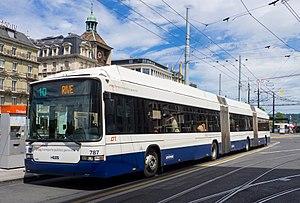
Le Hess lighTram est un bus bi-articulé produit soit en tant que trolleybus soit en tant que bus hybride-électrique. Le châssis ainsi que la carrosserie sont produits par l'entreprise suisse Carrosserie Hess et le système de propulsion par l'allemand Vossloh Kiepe. Dérivé du trolleybus articulé Swisstrolley 3 puis 4 du même constructeur, il porte officiellement le nom lighTram 3 ou lighTram 4 selon la génération.